Kokia (singer)

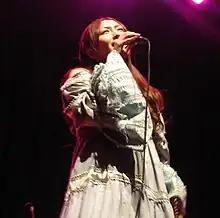
Kokia performing in concert in Paris, 2008

is a Japanese singer and songwriter performing under the stage name Kokia (styled KOKIA). Her most well known songs are (which reached number 2 in Hong Kong when it was covered by Sammi Cheng) and "The Power of Smile"